Manson Benedict

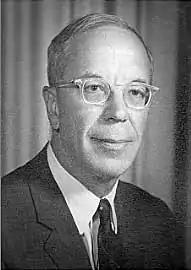

Manson Benedict (October 9, 1907 – September 18, 2006) was an American nuclear engineer and a professor of nuclear engineering at the Massachusetts Institute of Technology (MIT). From 1958 to 1968, he was the chairman of the advisory committee to the U.S. Atomic Energy Commission.